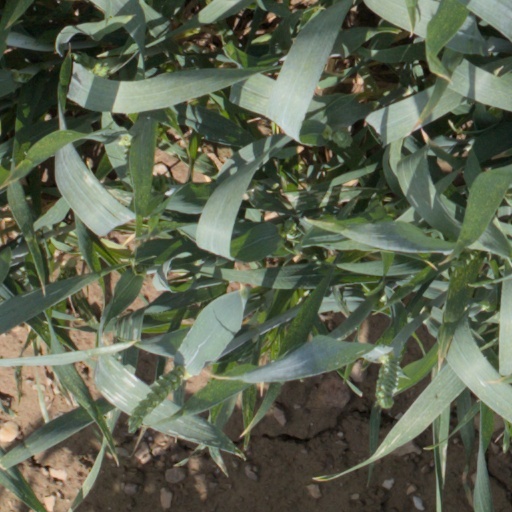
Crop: wheat